Turra Coo

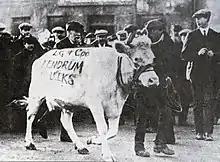
The Turra Coo painted with the slogan "Lendrum to Leeks"

Sheriff Officer George Keith poinded the only piece of property which was easily mobile: Paterson's white milk cow, which was set to be sold in Turriff on 9 December, the delay being due to the fact that both of Turriff's agricultural marts supported Paterson and refused to handle the sale, requiring a special licence to be granted for a public sale and an auctioneer to be brought in from elsewhere.